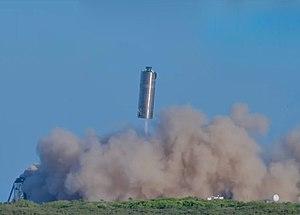
La fusée Super Heavy/Starship, anciennement appelée Big Falcon Rocket ou BFR, est un lanceur orbital super-lourd entièrement réutilisable actuellement développé par SpaceX, l'entreprise d'Elon Musk dans le secteur de l'aérospatial, sur fonds privés. Il a été annoncé le 29 septembre 2017 à l'occasion du Congrès international d'astronautique.